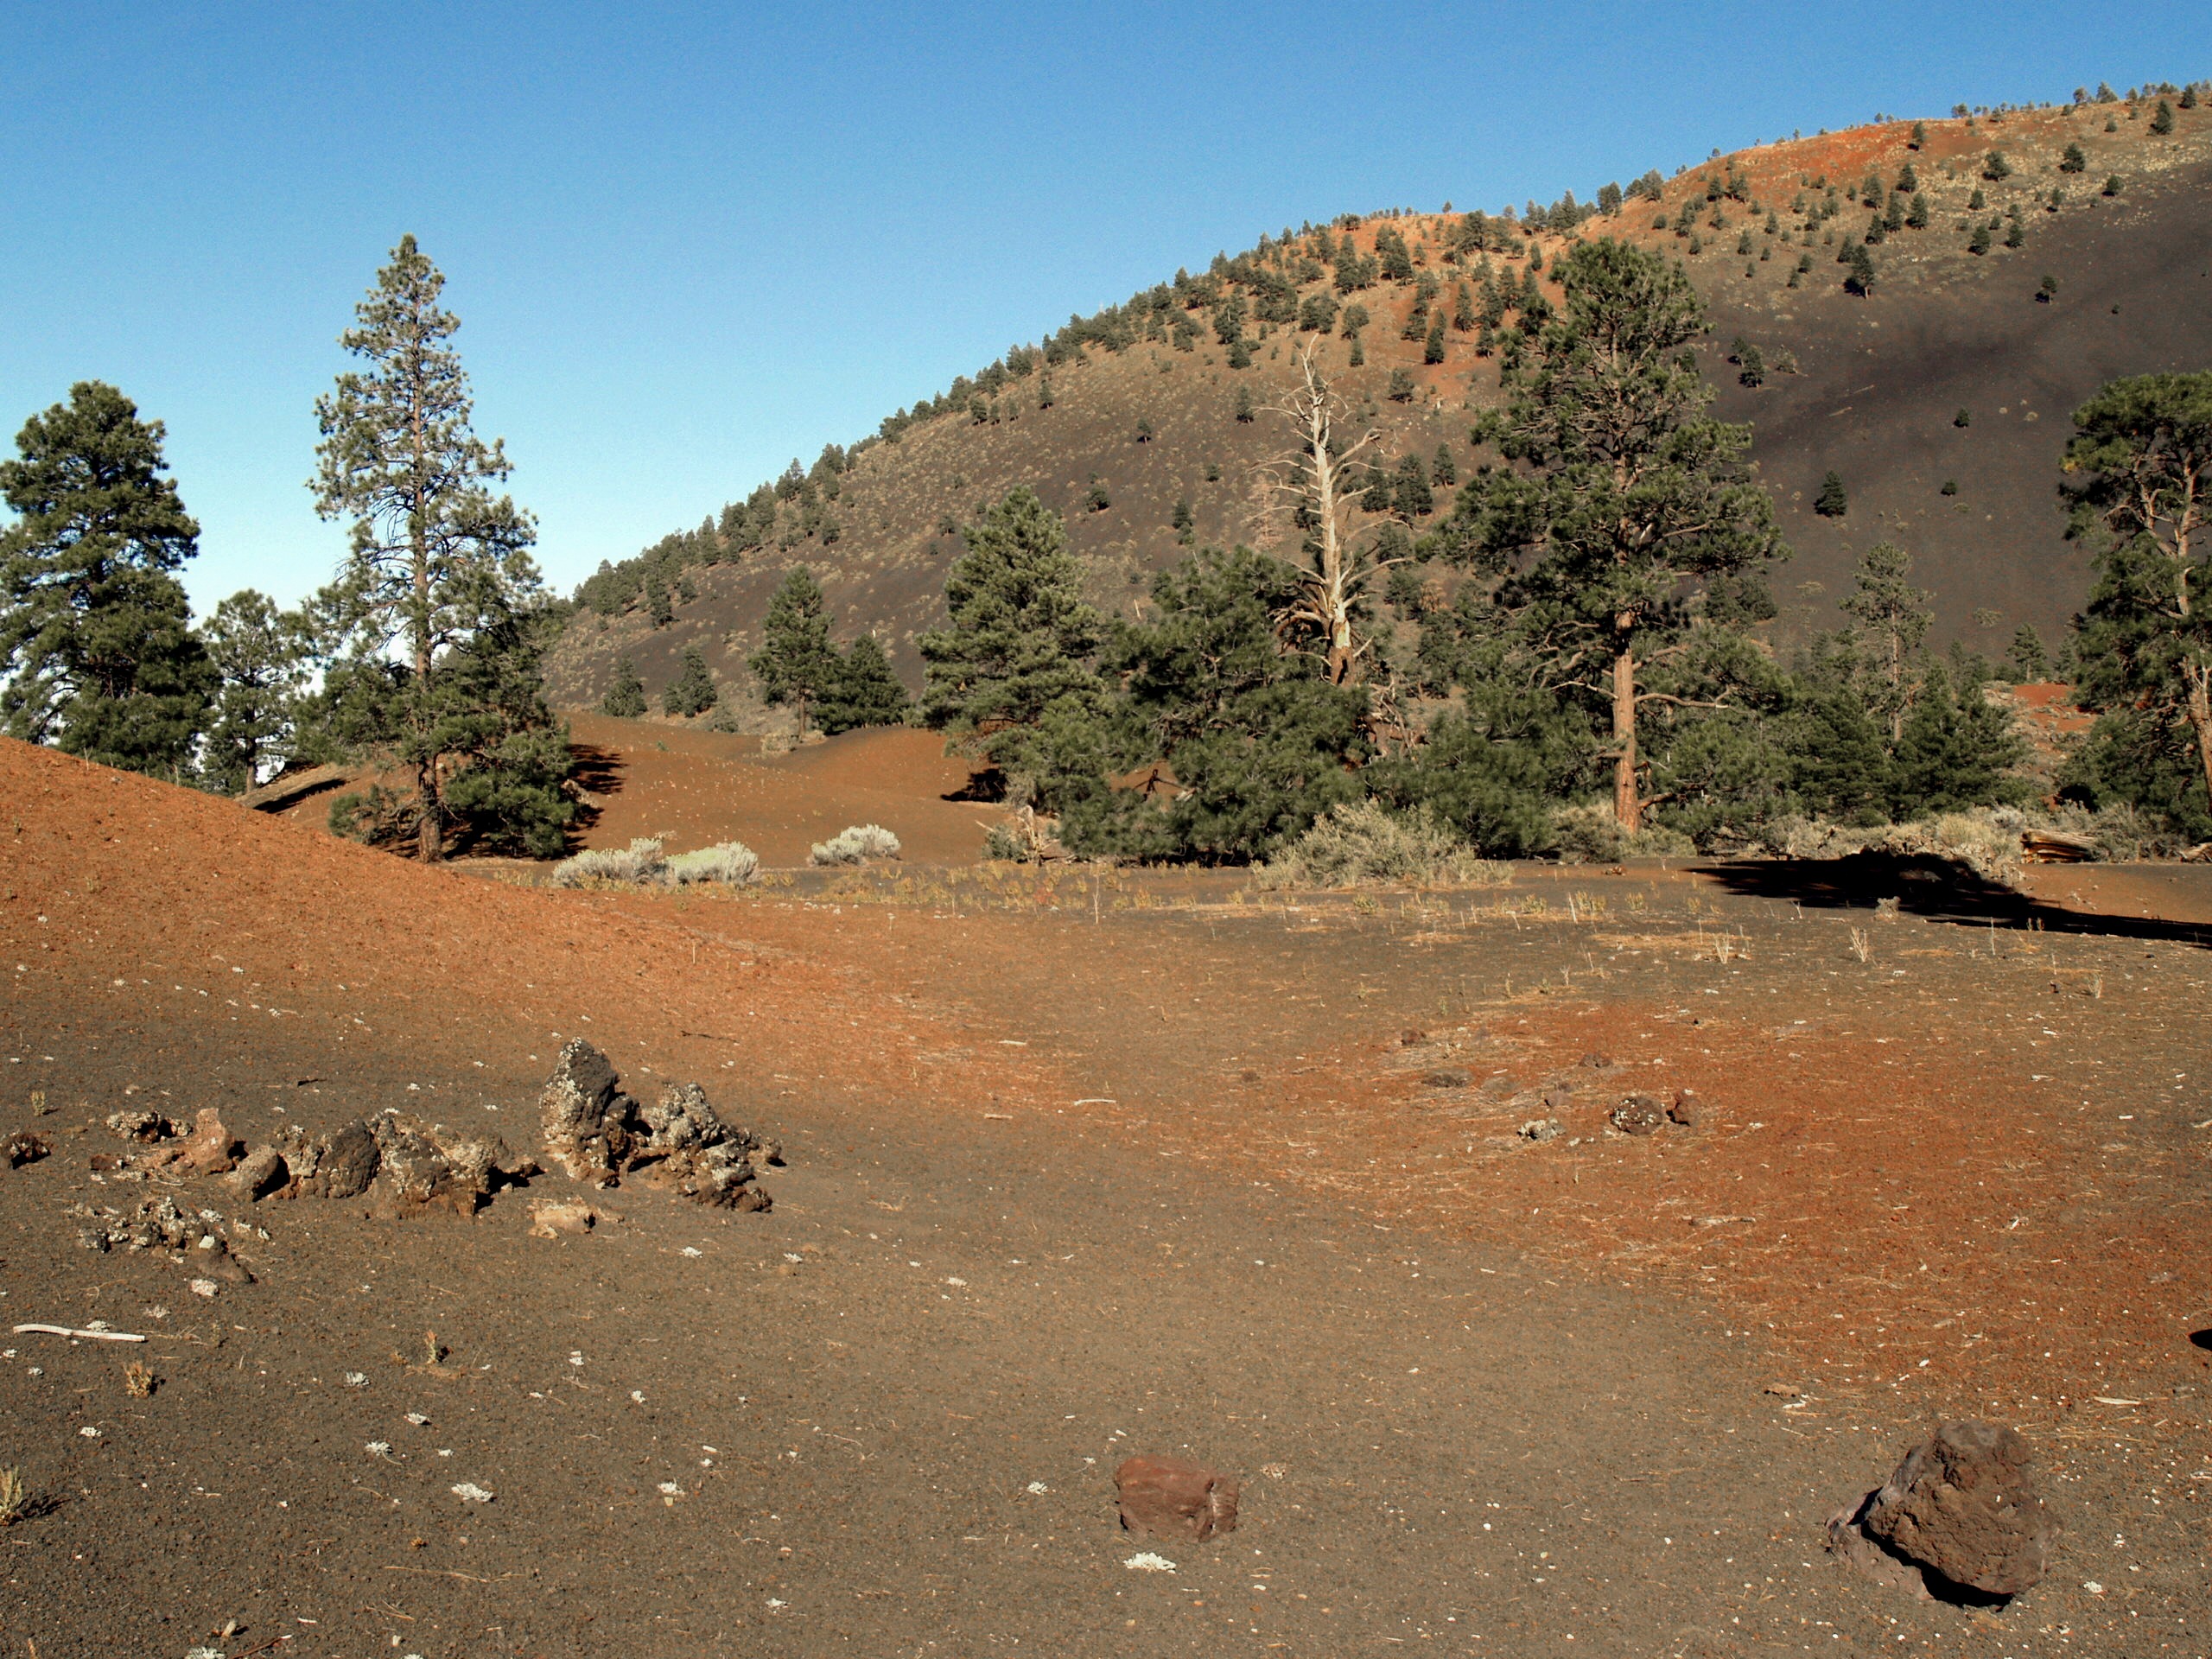
landscape, nature, rock, wilderness, mountain, trail, desert, lake, adventure, valley, dry, red, scenery, usa, volcano, black, ash, arizona, geology, hot, plateau, ecosystem, wadi, landform, wupatki, natural environment, mountainous landforms, sunset crater, ashed